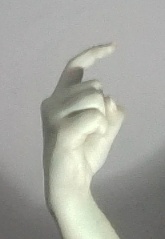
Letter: ra